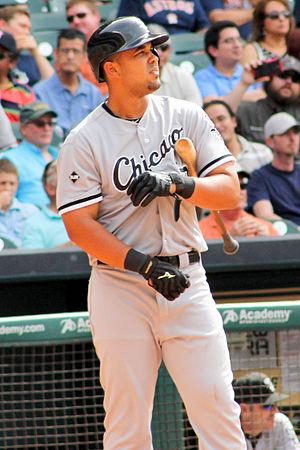
La saison 2014 de la Ligue majeure de baseball est la 114ᵉ saison depuis le rapprochement entre la Ligue américaine et la Ligue nationale et la 139ᵉ saison de Ligue majeure.
La saison 2015 des White Sox de Chicago est la 115ᵉ saison en Ligue majeure de baseball pour cette franchise.
José Dariel Abreu Correa est un joueur de premier but des White Sox de Chicago de la Ligue majeure de baseball.